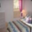
Label: bed